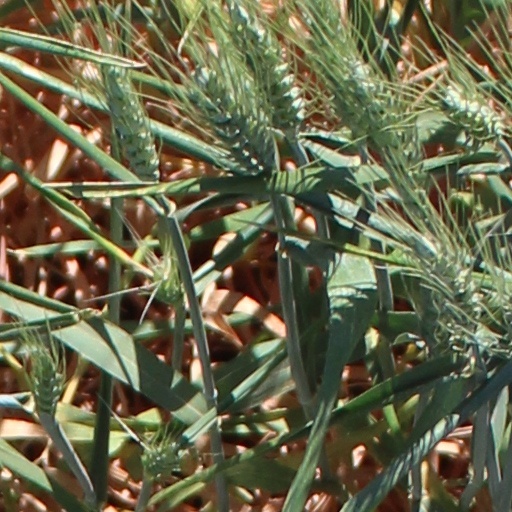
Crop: wheat